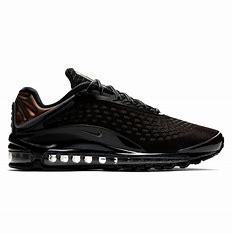
Brand: Nike
Model: Air Max Deluxe